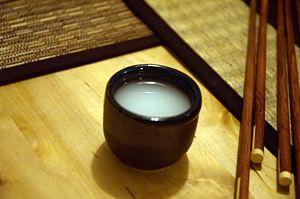
Il n'existe pas d'appellation officielle pour désigner la bière traditionnelle, brassée depuis des temps lointains par nombre de populations autochtones réparties sur tous les continents ; ainsi les anciens Égyptiens disposaient déjà de maisons de bière.
Le doburoku ou dakushu, prononciation japonaise du chinois zhoujiu, également écrit nigorizake en japonais et également appelé en chinois zhuolao ou laoli' est une variété régionale de vin de riz consommé en extrême orient. La plus ancienne trace semble être en Chine, le choujiu consommé sous la dynastie Tang à Chang'an, sa capitale, et décrit par le poète Li Bai sous le terme láolǐ ou yùjiāng. En Corée, cette boisson est appelée makgeolli, takju, nongju, hoeju.
En français, le mot saké désigne une boisson alcoolisée japonaise à base de riz. Il s'agit d'un alcool de riz produit par fermentation titrant de 14 à 17°. En japonais, bien que ce même terme sake ou o-sake désigne cette boisson, son sens peut s'étendre selon le contexte à toute boisson alcoolisée, aussi les Japonais utilisent-ils plutôt le terme nihonshu, pour être plus spécifique.